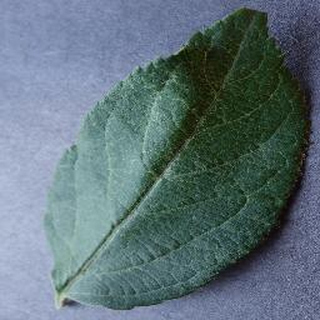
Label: healthy_apple